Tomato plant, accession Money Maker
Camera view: vertical (180 deg); turntable rotation: 30 degrees
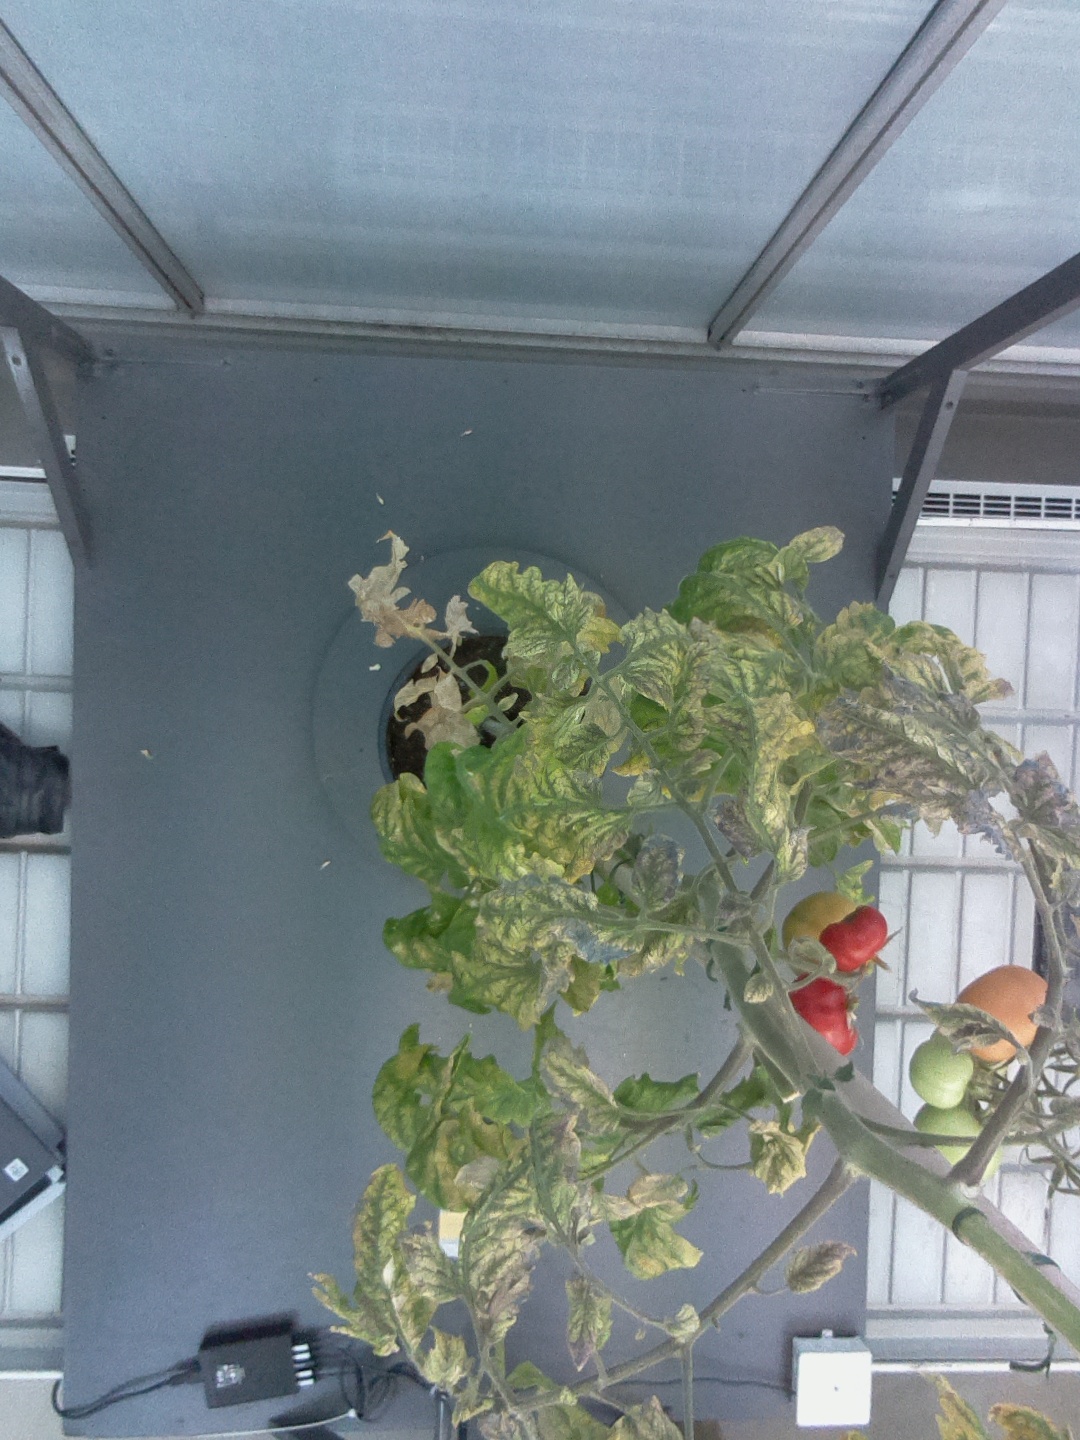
BBCH growth stage 84: 40%-50% of fruits show typical fully ripe color